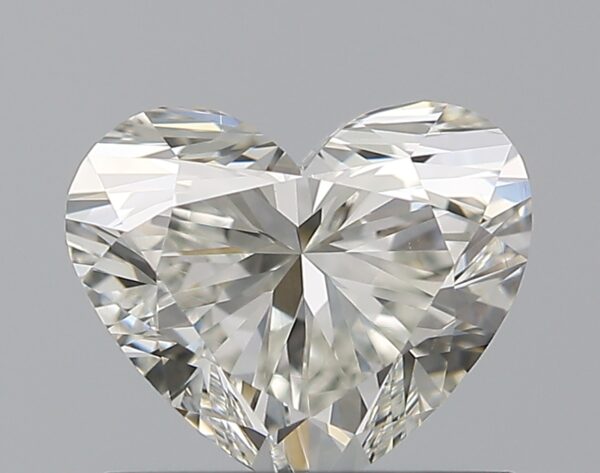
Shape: heart
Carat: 0.9
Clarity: VS2
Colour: I
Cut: VG
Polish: EX
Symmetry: VG
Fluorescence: F
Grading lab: GIA
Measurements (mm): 5.64 x 6.65 x 4.02